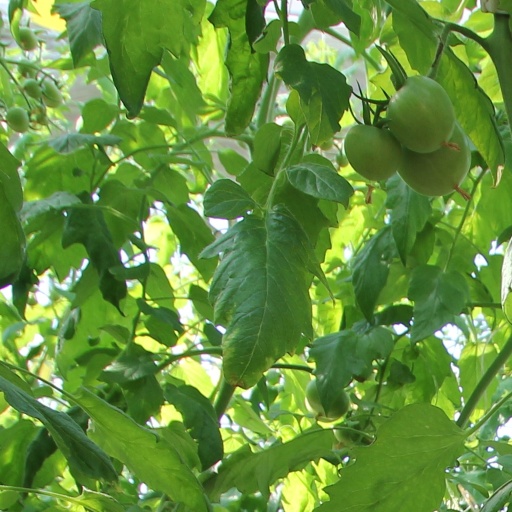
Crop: tomato